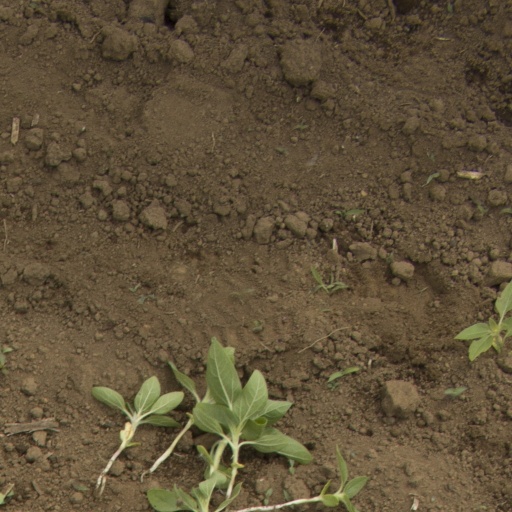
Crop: Jerusalem artichoke